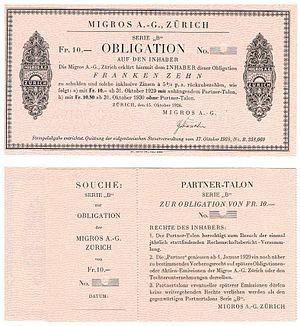
Migros est un conglomérat d'entreprises coopératives suisses de la grande distribution. C'est le plus grand groupe suisse dans le secteur de la grande distribution devant son principal concurrent Coop et le principal employeur privé du pays. C'est aussi l'un des quarante plus grands détaillants au monde. Son logo est un « M » majuscule orange, d'où son surnom familier de « géant orange ».